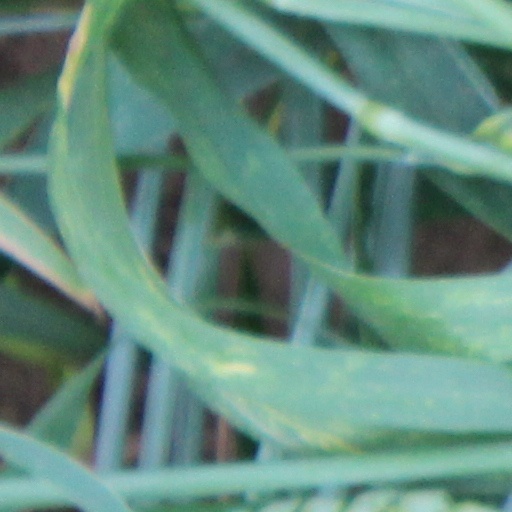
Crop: wheat